Uroš Šerbec

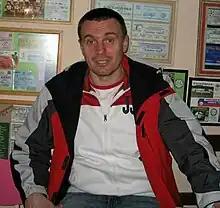
Uroš Šerbec in 2014

Uroš Šerbec (born 15 February 1968) is a Slovenian handball player. He competed in the men's tournament at the 2000 Summer Olympics.